Hegra

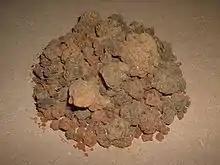
Myrrh was one of the luxury items that had to pass through the Nabataean territory to be traded elsewhere

The extensive settlement of the site took place during the 1st century AD, when it came under the rule of the Nabataean king Aretas IV Philopatris (Al-Harith IV) (9 BC – 40 AD), who made Hegra (Mada’in Salih) the kingdom's second capital, after Petra in the north. The place enjoyed a huge urbanization movement, turning it into a city. Characteristic of Nabateaan rock-cut architecture, the geology of Hegra (Mada’in Salih) provided the perfect medium for the carving of monumental structures, with Nabataean scripts inscribed on their façades. The Nabataeans also developed oasis agriculture—digging wells and rainwater tanks in the rock and carving places of worship in the sandstone outcroppings. Similar structures were featured in other Nabataean settlements, ranging from southern Syria (region) to the north, going south to the Negev, and down to the immediate area of the Hejaz. The most prominent and the largest of these is Petra.